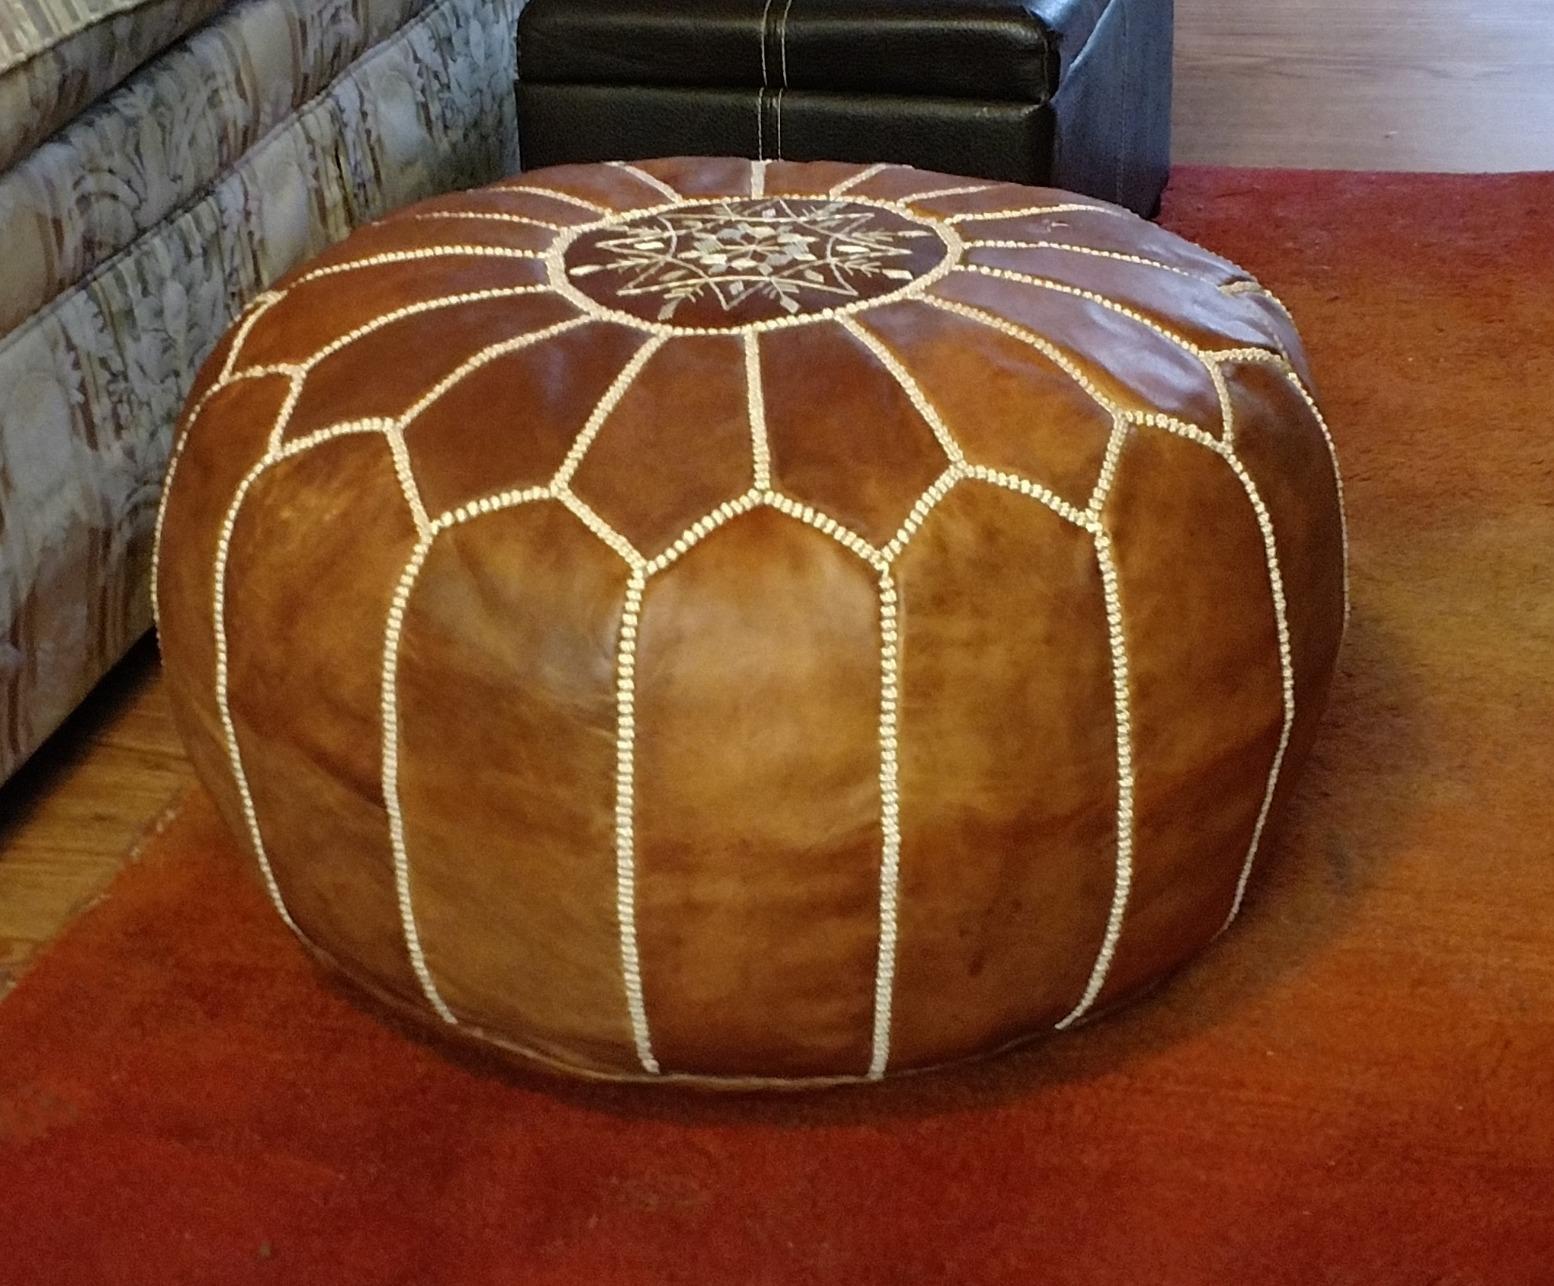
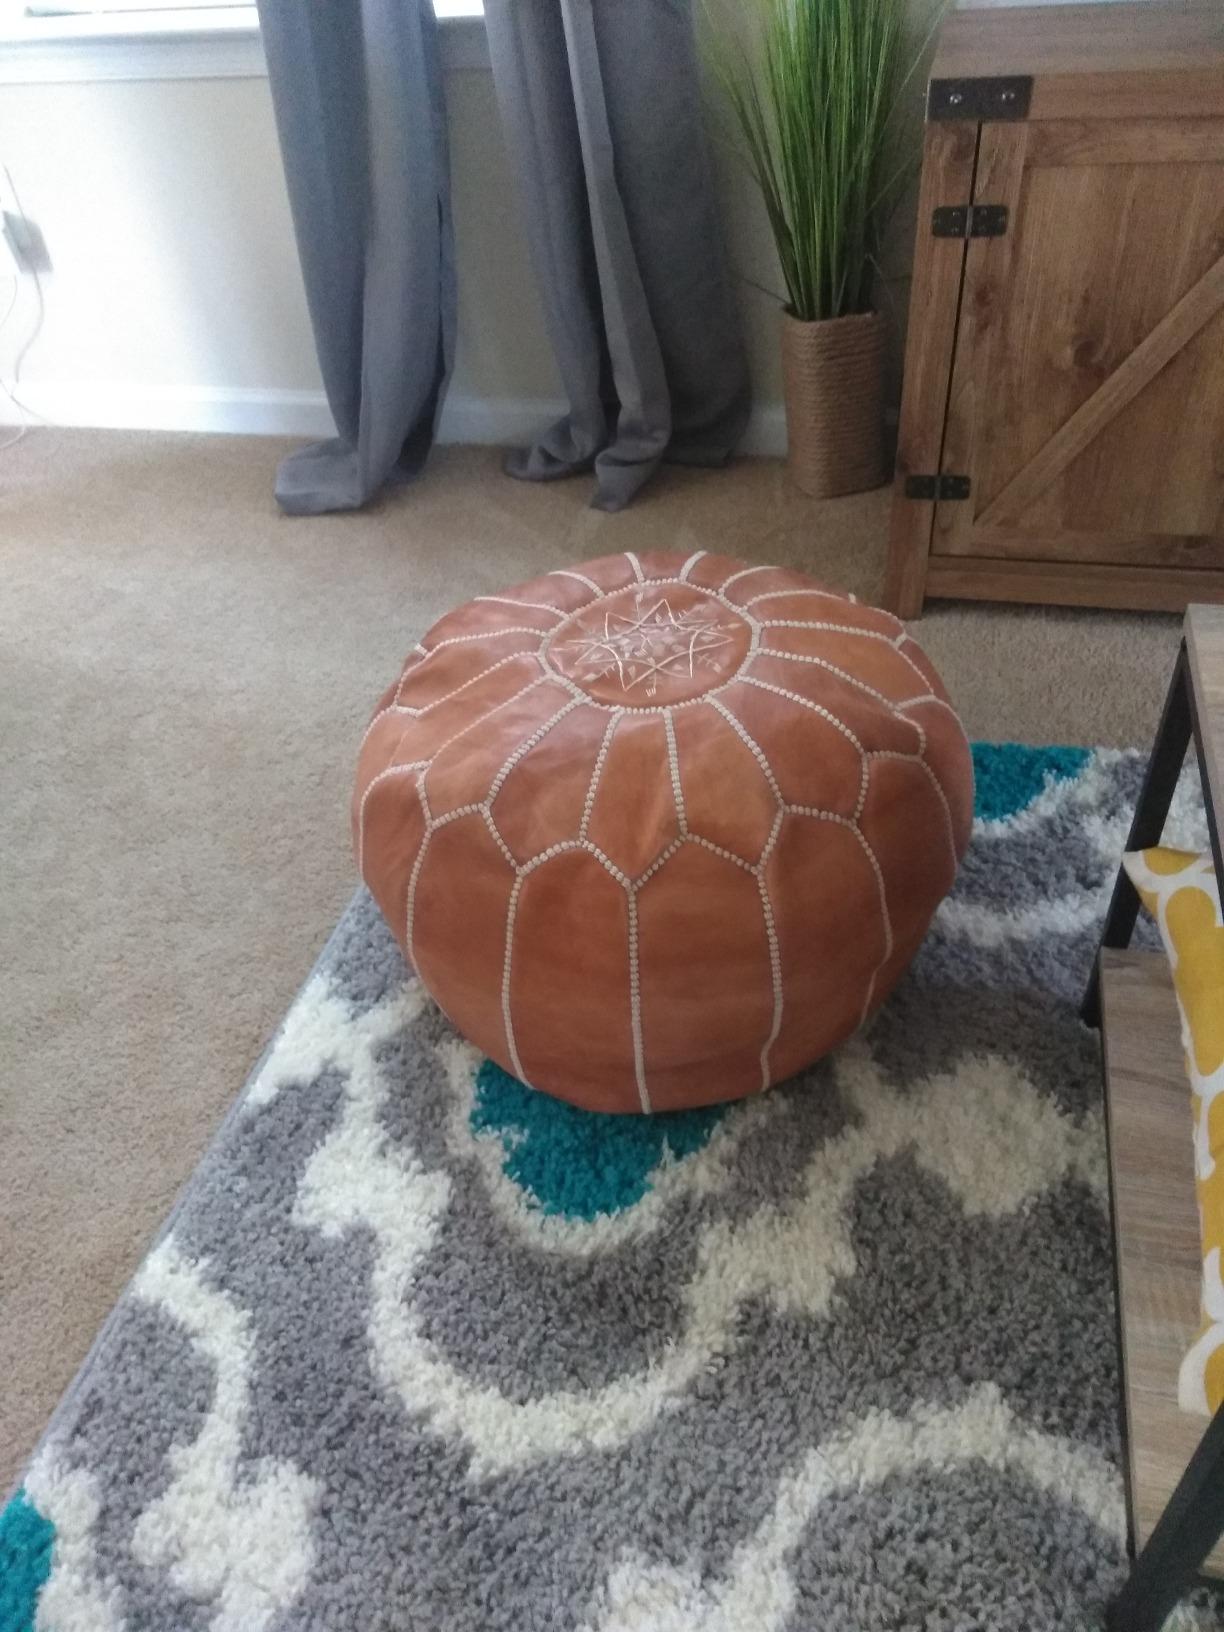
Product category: stool
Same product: yes